Saltburn-by-the-Sea

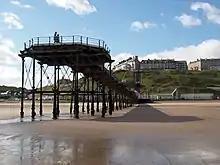
Saltburn Pier

The Saltburn Cliff Lift is one of the world's oldest water-powered funiculars—the oldest being the Bom Jesus funicular in Braga, Portugal.